Trixie Whitley

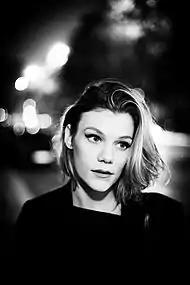
Public press photo of Whitley before her last album; 9 September 2015

In 2010 and 2011 as she toured the world performing with Black Dub, which included Canadian musician and producer Daniel Lanois, she was offered 2 lead roles for independent feature films which she turned down due to the touring schedule. During the Black Dub recording sessions, she also recorded her second EP, "The Engine", featuring her own music and began preparing to record her debut as a leader. In late 2011, she released "Live at the Rockwood Music Hall", a 5-song EP of her solo performance recorded at Rockwood in New York City.